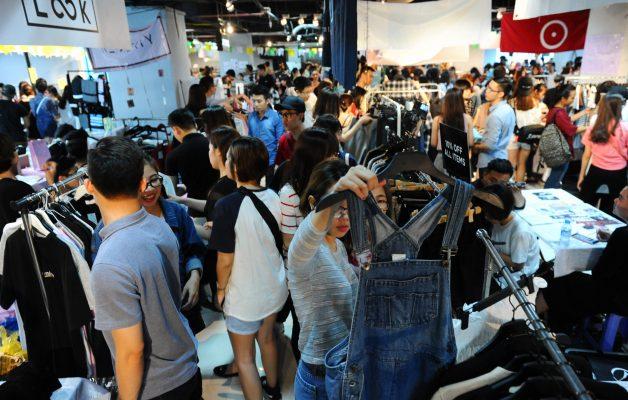
những khách hàng đang đứng chật cứng trong cửa hàng